Wolf–Rayet star

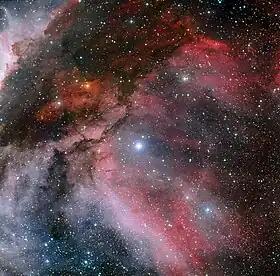
WR 22 in the Carina Nebula

The first three Wolf–Rayet stars to be identified, coincidentally all with hot O-class companions, had already been numbered in the Henry Draper catalogue. These stars and others were referred to as Wolf–Rayet stars from their initial discovery but specific naming conventions for them would not be created until 1962 in the "fourth" catalogue of galactic Wolf–Rayet stars. The first three catalogues were not specifically lists of Wolf–Rayet stars and they used only existing nomenclature.